BCIT School of Business and Media

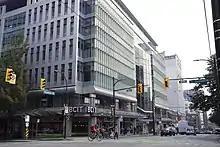
Downtown Vancouver campus

The Downtown Vancouver campus offers part-time business courses. The BCIT Downtown Vancouver Campus is located at 555 Seymour Street, Vancouver.